Luis Torrens

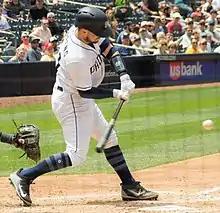
Torrens with the Padres in 2017

In the 2016 Rule 5 draft, the Cincinnati Reds selected Torrens from the Yankees. Immediately after taking Torrens, the Reds traded him to the San Diego Padres. Torrens joined the Padres' Opening Day roster as a 20-year-old, never having played above single-A. Torrens, along with Héctor Sánchez, served as a back-up to catcher Austin Hedges during the 2017 season. He started 31 games for the Padres overall, but saw less time as the season progressed, making only 6 starts and 29 plate appearances over the final two months of the season. Torrens finished 2017 with 20 hits in 123 at-bats, including 3 doubles and a triple.